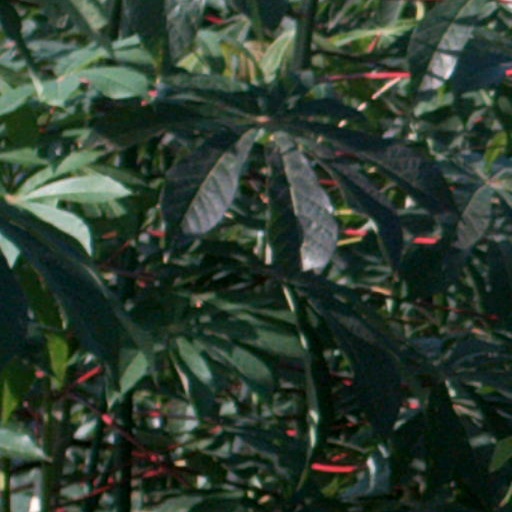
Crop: cassava